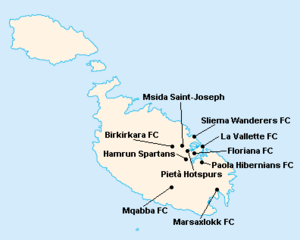
Répartition des clubs de Premier League Maltaise 2007-2008.
La saison 2007-2008 de Premier League Maltaise était la quatre-vingt-treizième édition de la première division maltaise.